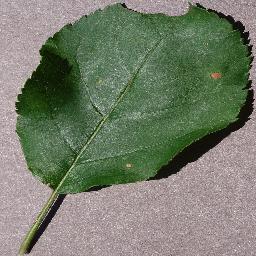
Label: Apple___Black_rot